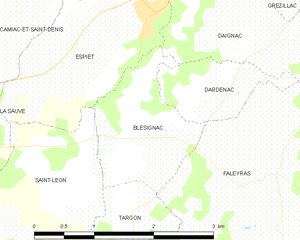
Blésignac est une commune du Sud-Ouest de la France, située dans le département de la Gironde, en région Nouvelle-Aquitaine.